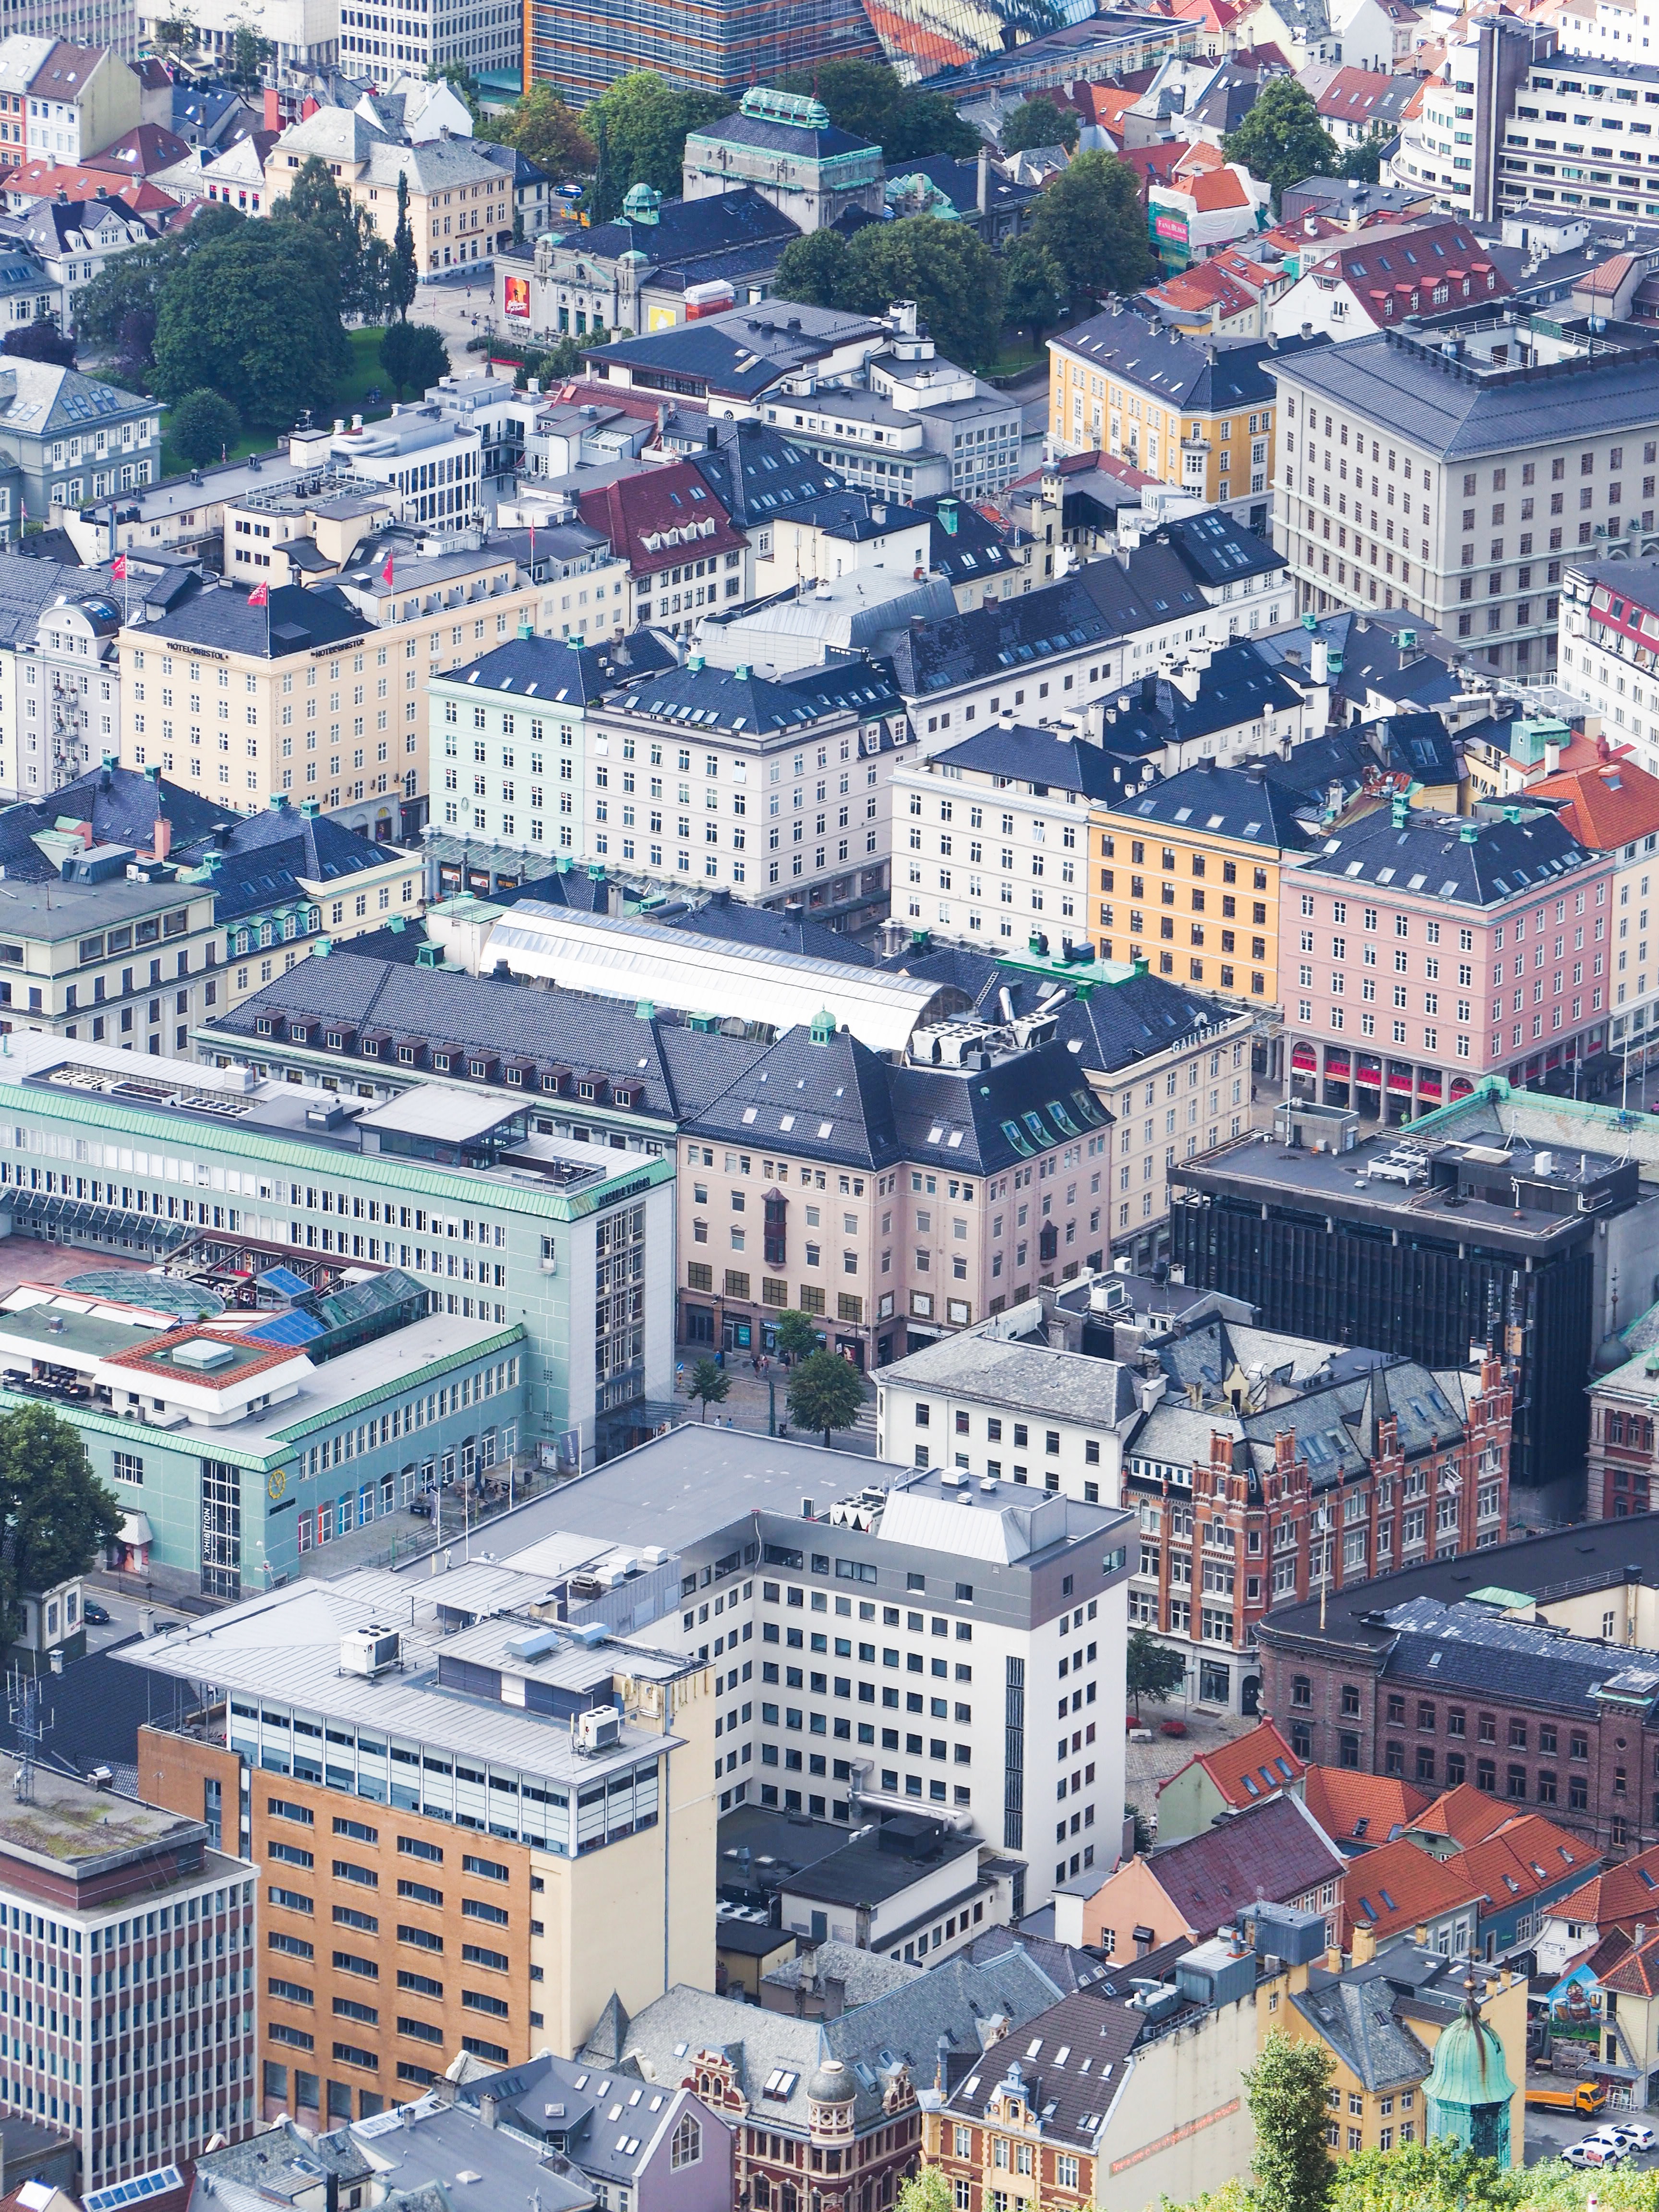
skyline, town, city, skyscraper, cityscape, downtown, suburb, tower block, metropolis, neighbourhood, bird's eye view, aerial photography, urban area, residential area, geographical feature, human settlement, metropolitan area